Newtown Creek Bridge

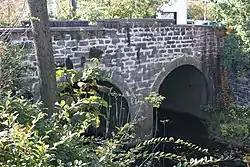
Newtown Creek Bridge, October 2012

Newtown Creek Bridge is a historic stone arch bridge located at Newtown, Bucks County, Pennsylvania. It spans Newtown Creek. It has two spans, each are 15 feet long, and was constructed in 1796. It was modified in 1875.